List of national founders

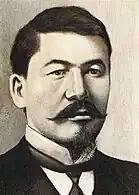
Alikhan Bokeikhanov, leader and founder of the Alash Orda national liberation movement.

Kaundinya I was the founder of ancient Khmer kingdom of Funan.